39th Guards Motor Rifle Division

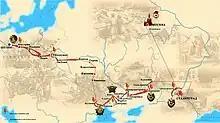
Combat path of the 39th Guards Rifle Division

From 30 September 1942 the division, which could muster only roughly half its original strength, was assigned to defend the Red October steel works. From that date until 2 February 1943, the division was involved in almost constant combat with numerically superior German forces. On 14 October 1942 the 39th repulsed a major German counterattack by three Infantry divisions and two Panzer divisions, with 3,000 combat sorties by the Luftwaffe. For five months the 39th Guards maintained their tenuous hold on the Red October factory, holding an area only 3,000 yards wide and 1,000 yards in depth. Along with similar pockets at the Dzerzhinsky tractor factory and the Barrikady gun factory, Red October represented one of the last viable defensive positions on the west bank of the Volga River. Soviet troops fought major battles from building to building and room to room, with success often measured in mere yards. As the Germans desperately tried to eliminate these pockets they poured more and more troops into the city, weakening their flanks and wasting men and materiel in what was becoming a meat-grinder for the Wehrmacht. These factors contributed directly to the successes of the Soviet counter-offensives of November and December (see Operation Uranus and Operation Saturn), and the subsequent encirclement and eventual surrender of Gen. Friedrich Paulus's 6th Army.